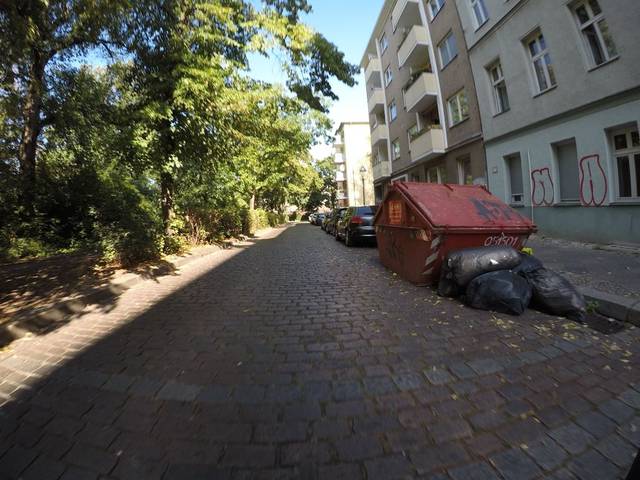
Region: Germany
Coordinates: 52.552, 13.377